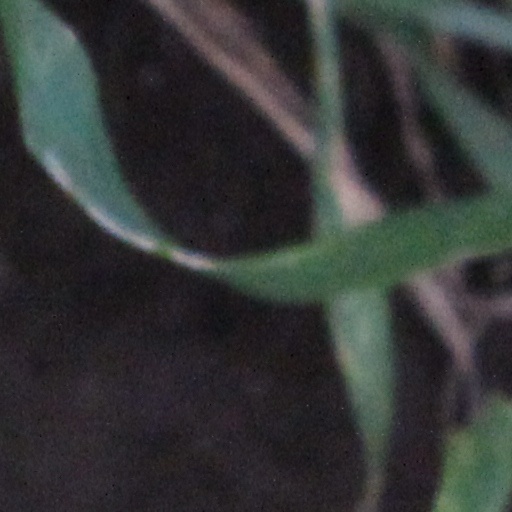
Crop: wheat